Venkatesh Shankar

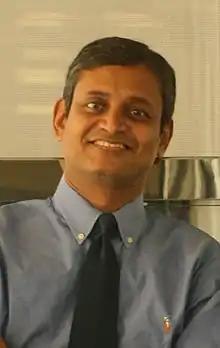
Venkatesh Shankar

Venkatesh (Venky) Shankar is an American marketing professor, consultant and author. He is currently Brierley Endowed Professor of Marketing and Academic Director of Brierley Institute for Customer Engagement at Cox School of Business, Southern Methodist University. He is the co-editor of the "Handbook of Marketing Strategy" and the author of "Shopper Marketing".